Yalunka people

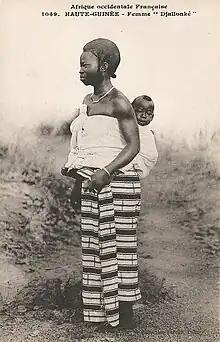
A Yalunka woman from Upper Guinea in 1905

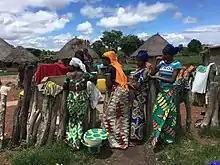
Yalunka women from Kondébou

The Yalunka are predominantly Muslim and are considered devout. At the same time, they have retained many pre-Islamic beliefs and practices, combining the two in a syncretic way. One of their traditional practice is "Barinkiina", which involves making sacrifices in memory of their ancestors to gain power. They also make sacrifices for "Suxurena" and "Nyinanna", or nature spirits, to gain powers.